Manila Observatory

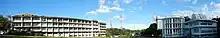
The Manila Observatory in 2013

The institute was founded and led by Jesuit cleric Federico Faura. It started issuing warnings on typhoons in 1879, and the next year earthquake observations. In 1884 the Spanish government recognized the observatory as the official institution for weather forecasting in the Philippines. It started its time service in 1885, seismology in 1887, and astronomy in 1899. After the fire in 1932 in Intramuros, it became the site exclusive for the high school classes until the war.